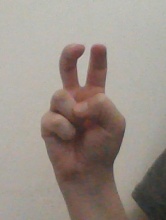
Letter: toot